Wunder von Lengede

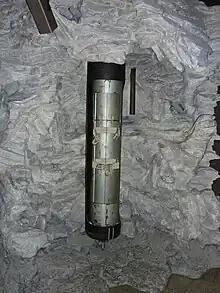
The original on display at the Deutsches Museum, Munich

On 7 November 1963, 11 West German miners were rescued from a collapsed mine after surviving for 14 days, an event that later became known as the Wunder von Lengede ("miracle of Lengede").